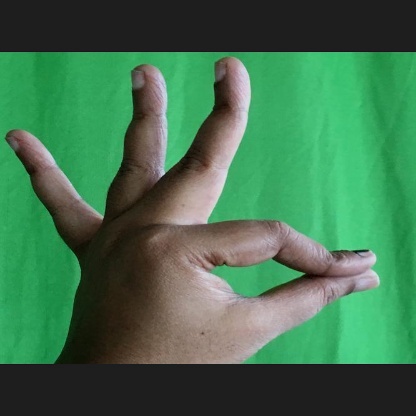
Mudra: Hamsasyam